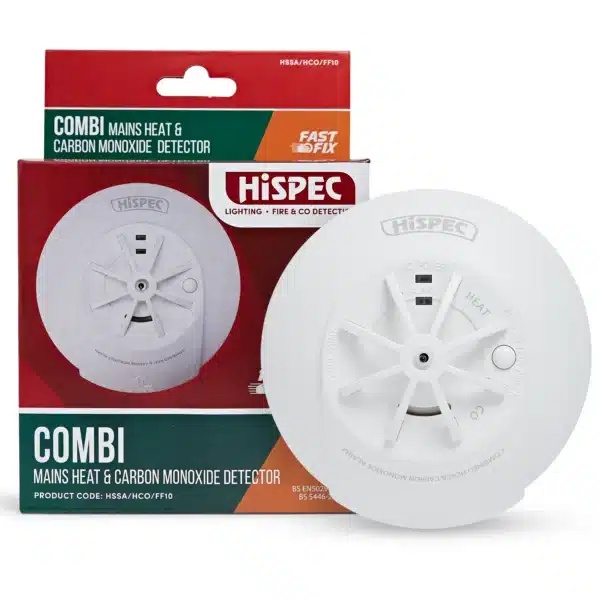
HiSPEC Combi Fast Fix Mains Heat & Carbon Monoxide Detector
HiSPEC Combi Fast Fix Mains Heat & Carbon Monoxide Detector The HiSPEC Combi Fast Fix Mains Heat & Carbon Monoxide Detector is a dual-function safety device designed to provide comprehensive protection against both heat-related fire hazards and carbon monoxide (CO) exposure. Ideal for residential and commercial settings, this detector combines advanced sensing technologies with user-friendly features to enhance safety and convenience. Key Features: Dual Detection Capability: Integrates both heat and carbon monoxide sensors to promptly detect fire hazards and CO presence, ensuring comprehensive safety. Interconnectivity: Capable of interlinking with up to 20 compatible HiSPEC mains-powered fire safety devices, including smoke, heat, and CO alarms. When one alarm activates, all interconnected alarms will also sound, providing whole-home or building alerts. 10-Year Rechargeable Lithium Battery Backup: Equipped with a long-lasting rechargeable lithium battery that ensures continuous operation during power outages, offering dependable performance and peace of mind. Fast Fix Base: Features a user-friendly mounting system that simplifies installation, reducing setup time and effort. Loud Alarm Output: Delivers an 85dB alarm at 3 meters, ensuring that alerts are audible throughout the premises. Test and Hush Functions: Includes easily accessible buttons to test the alarm's functionality and to silence nuisance alarms, enhancing user control and convenience. Tamper-Proof Design: Constructed to prevent unauthorized interference, maintaining the integrity and reliability of the alarm system. Technical Specifications: Power Source: 230V mains-powered with a 10-year rechargeable lithium battery backup. Alarm Sound Level: 85dB at 3 meters. Interconnectivity: Supports interlinking with up to 20 HiSPEC mains-powered fire safety devices. Compliance: Meets relevant British safety standards for heat and carbon monoxide detection. The HiSPEC Combi Fast Fix Mains Heat & Carbon Monoxide Detector offers a reliable and efficient solution for safeguarding your property and its occupants from fire and CO hazards. Its dual detection capabilities, interconnectivity, and user-friendly features make it an essential addition to any safety-conscious environment.
Brand: HiSpec
Category: Home & Garden > Flood, Fire & Gas Safety > Smoke & Carbon Monoxide Detectors